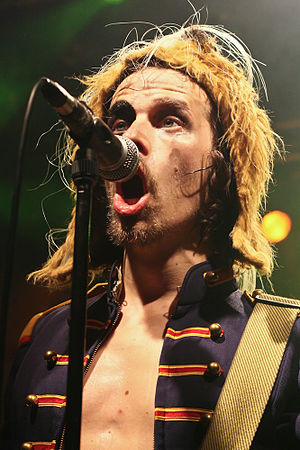
Bonaparte (band)
Tobias Jundt
Bonaparte er en rock/indie/electronica-gruppe fra Tyskland.